Seminario Pontificio

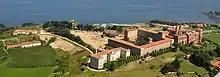
Aerial view of Seminario Pontificio

Seminario Pontificio (Spanish for "Pontifical Seminary") is a hamlet located in the Spanish municipality of Comillas, in the province of Cantabria. As of 2008, it had no inhabitants.